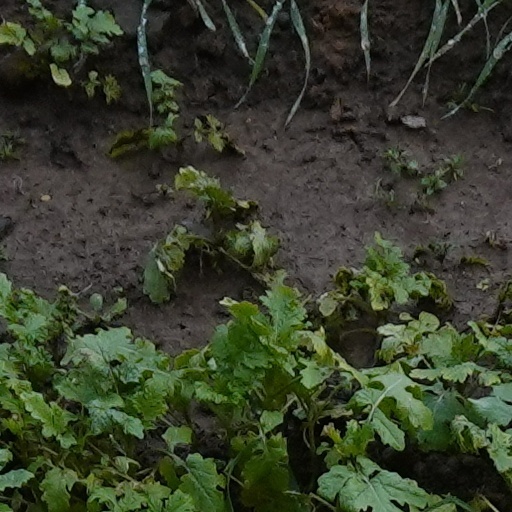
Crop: wheat